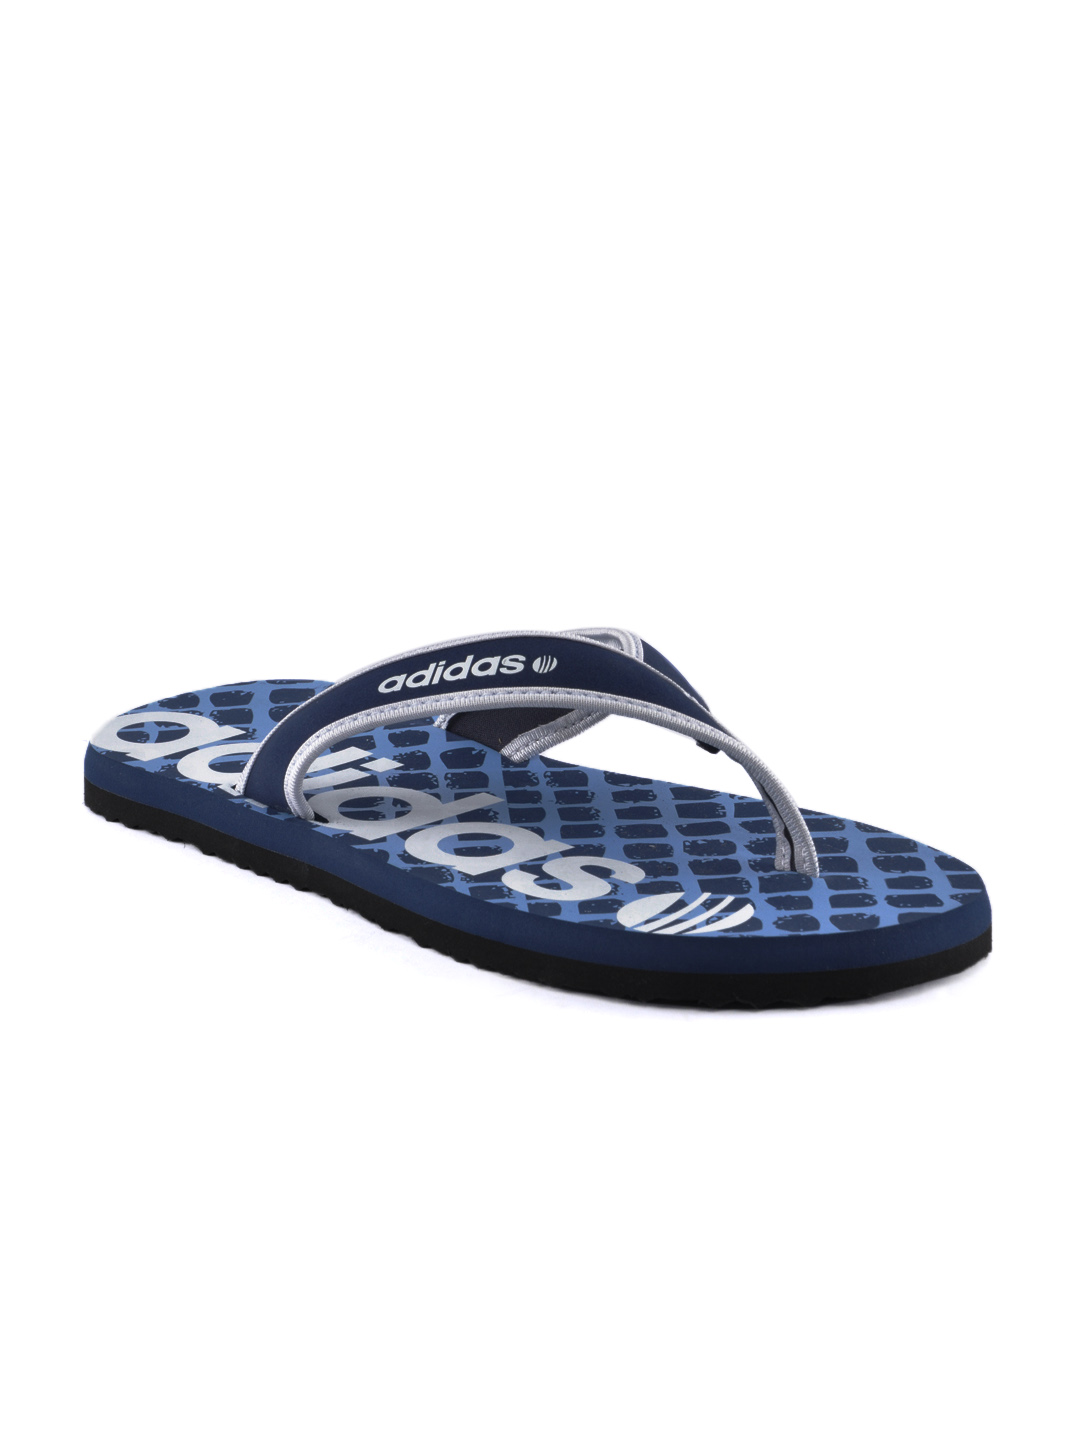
ADIDAS Men Navy Blue Adi Mesh Flip Flops
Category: Footwear / Flip Flops / Flip Flops
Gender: Men
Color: Navy Blue
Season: Fall 2011
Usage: Casual